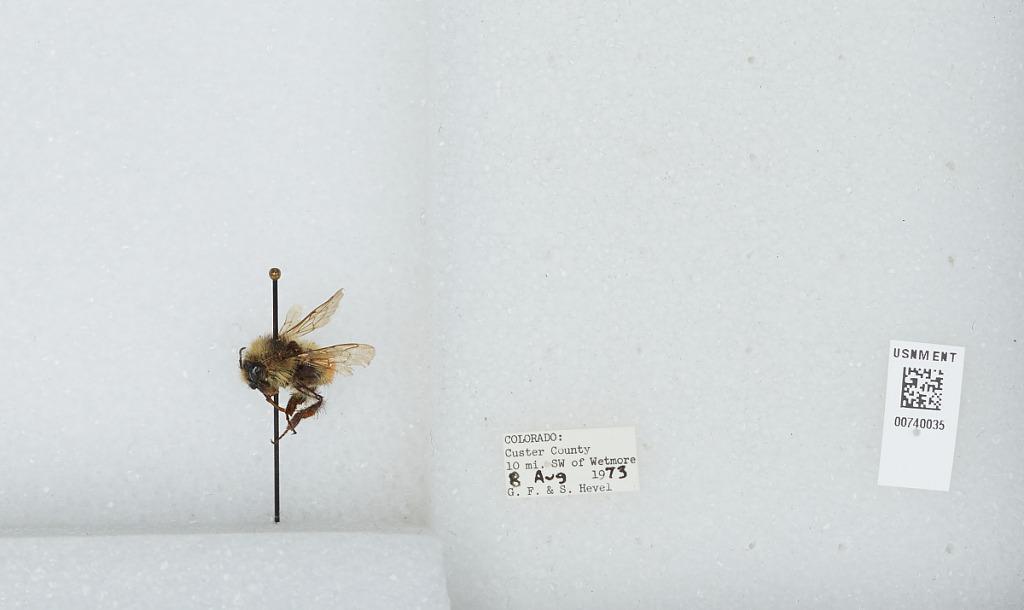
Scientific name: Bombus (Pyrobombus) bifarius Cresson
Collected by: G. Hevel & S. Hevel
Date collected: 1973-8-8
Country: United States
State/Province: Colorado
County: Custer
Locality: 10 mi. SW of Wetmore
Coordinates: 38.1631, -105.192